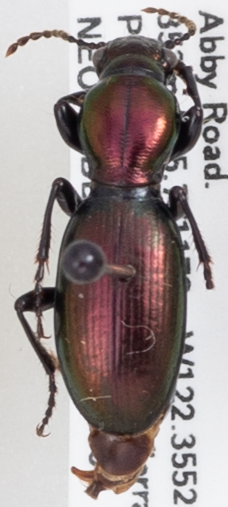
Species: Zacotus matthewsii
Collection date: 2020-09-08
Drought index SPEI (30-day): -1.186
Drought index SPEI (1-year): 0.006
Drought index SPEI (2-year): -2.09